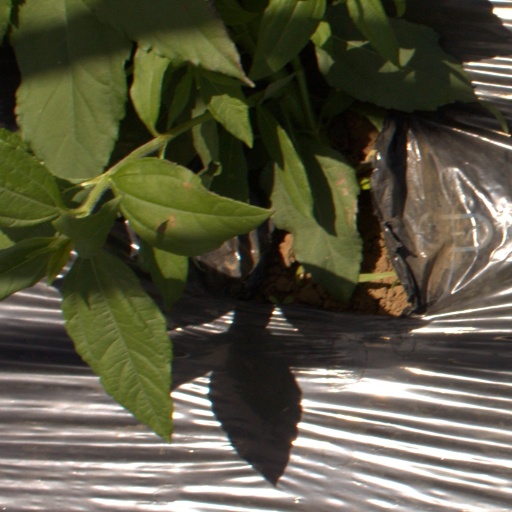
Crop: Jerusalem artichoke